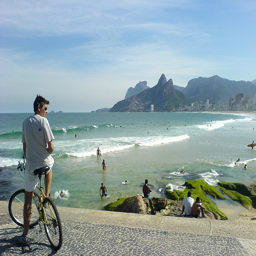
A MAN ON A BICYCLE OVERLOOKING SWIMMERS ON A BEACH
A man on a bike and oceans and mountains.
A bicyclist pauses by the beach filled with swimmers.
People enjoy biking, sitting, and swimming on and in the beach.
A man on a bike looks at the people on the beach.